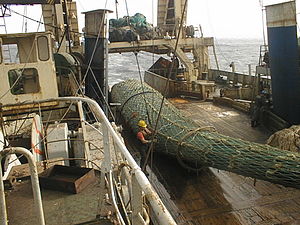
Trawl
Et trawl er et stort vod, der slæbes gennem vandet. I moderne tid slæbes de af såkaldte Trawlere - et fiskefartøj med relativt stor maskinkraft.